History of Baghdad

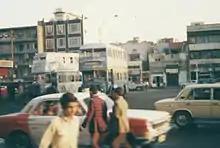
Baghdad in 1977

By the 10th century, the city's population was between 300,000 and 500,000. Baghdad's early meteoric growth slowed due to troubles within the caliphate, including relocations of the capital to Samarra (during 808–819 and 836–892), the loss of the western and easternmost provinces, and periods of political domination by the Iranian Buwayhids (945–1055) and Seljuk Turks (1055–1135).